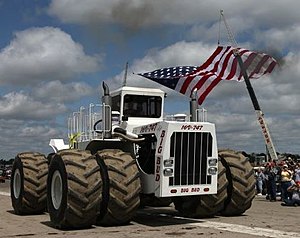
Big Bud 747
Big Bud 747 i 2009.
Big Bud 747 - Verdens største landbrugstraktor (flest hestekræfter) bygget i 1977.
Big Bud 747, eller 16-V 747, er navnet på en specialbygget traktor der i 1977 blev bygget i den amerikansk by Havre, Montana.